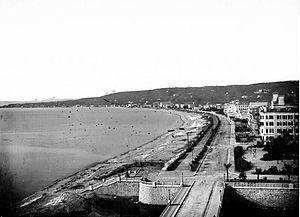
La promenade des Anglais est une avenue longeant le bord de mer dans la baie des Anges, à Nice. Son histoire, liée aux débuts du tourisme international, et sa situation exceptionnelle, en bord de mer, longée par des hôtels prestigieux, en font l'une des plus célèbres avenues du monde.
Le pont Napoléon est un ouvrage d’art construit sur le Paillon dans la ville de Nice.